Super Bowl I

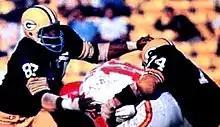
Defensive linemen Willie Davis (left) and Henry Jordan (right) sacking quarterback Len Dawson

When the NFL began its 41st season in , it had a new and unwanted rival: the American Football League. The NFL had successfully fended off several other rival leagues in the past, and so the older league initially ignored the new upstart and its eight teams, figuring it would be made up of nothing but NFL rejects, and that fans were unlikely to prefer it to the NFL. But unlike the NFL's prior rivals, the AFL survived and prospered, in part by signing "NFL rejects" who turned out to be highly talented players the older league had badly misjudged. Soon the NFL and AFL found themselves locked in a massive bidding war for the top free agents and prospects coming out of college. Originally, there was a tacit agreement between the two not to raid each other by signing players who were already under contract with a team from an opposing league. This policy broke down in early 1966 when the NFL's New York Giants signed Pete Gogolak, a placekicker who was under contract with the AFL's Buffalo Bills. The AFL owners considered this an "act of war" and immediately struck back, signing several contracted NFL players, including eight of their top quarterbacks.